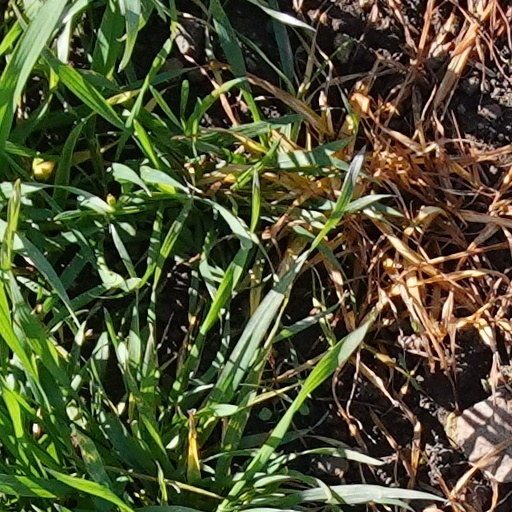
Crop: wheat